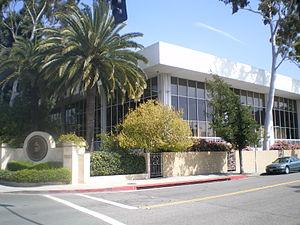
L'Académie nationale des arts et des sciences de l'enregistrement, aussi connue comme la Recording Academy, est un organisme américain de musiciens, producteurs, ingénieurs du son et autres personnes de l'industrie musicale. Il est basé à Santa Monica. La Recording Academy est notamment connue du grand public pour ses Grammy Awards.